WTOG

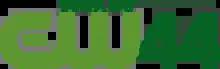
Former logo as CW 44

On January 24, 2006, CBS Corporation (which split from Viacom, one month earlier) and the Warner Bros. Entertainment unit of Time Warner announced that the two companies would shut down The WB and UPN and combine the networks' respective programming to create a new "fifth" network called The CW. The CW signed a 10-year affiliation agreement with 11 of CBS' UPN stations, including WTOG; channel 44 became a CW owned-and-operated station when the network launched on September 18, 2006. Under current ownership, WTOG is one of two network-owned stations in the Tampa Bay market, alongside Fox-owned WTVT. Gradually, cartoons would disappear from WTOG's schedule, as with every broadcast station in the early 2000s. More reality and court shows would begin airing in place of that programming, while sitcoms continue to run during the evening hours.